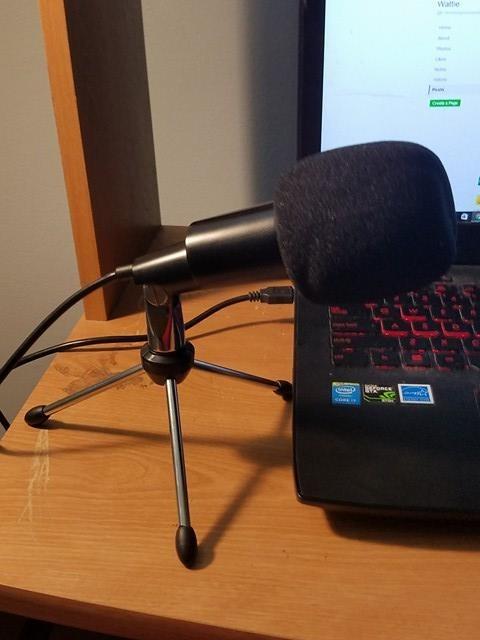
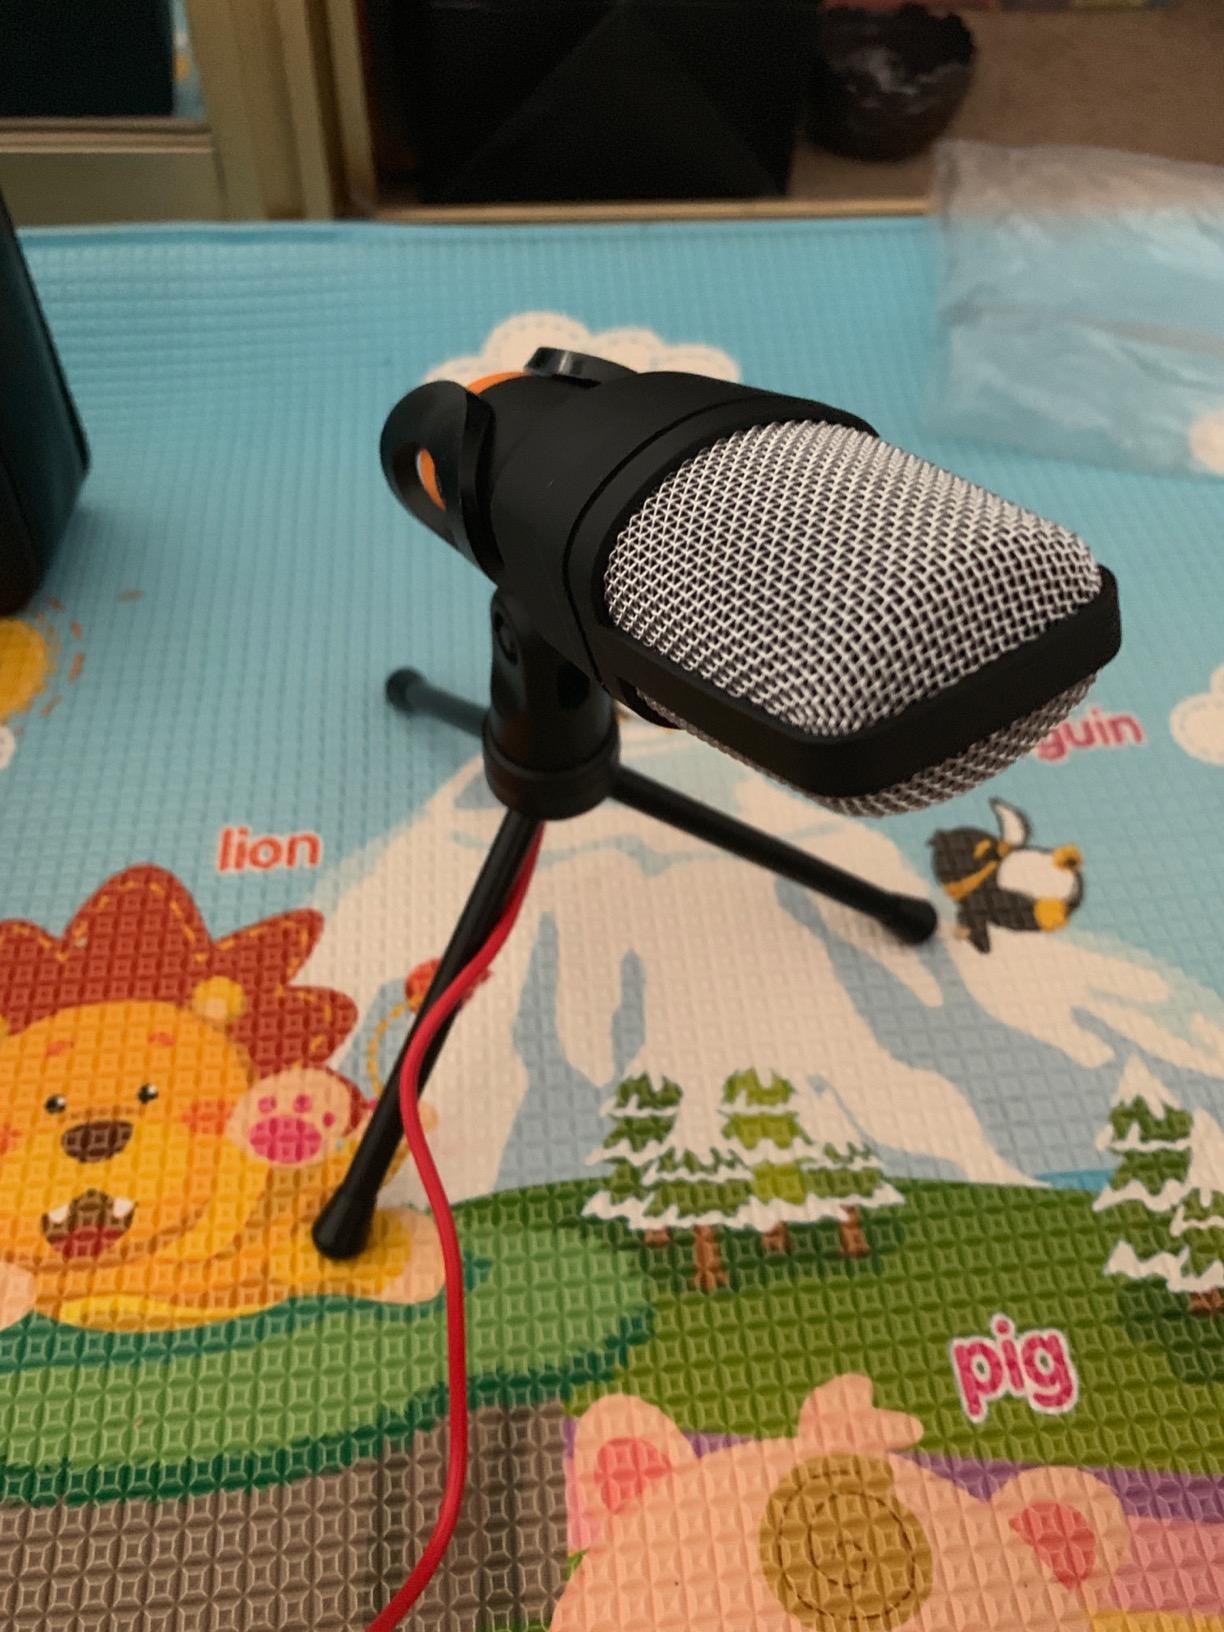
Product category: microphone
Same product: no